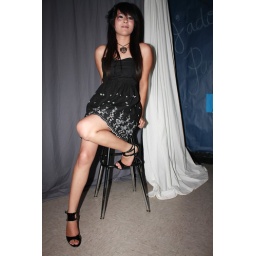
Lady in a black dress